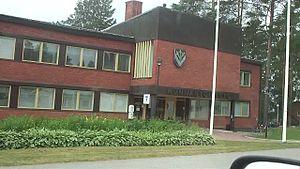
Vieremä est une municipalité du centre de la Finlande, dans la région de Savonie du Nord.